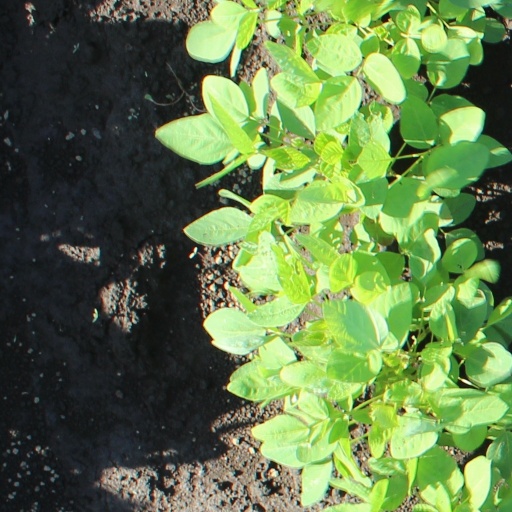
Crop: soybean